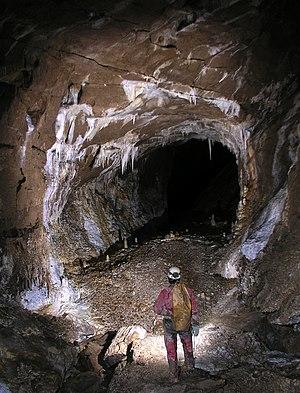
Galerie des Onze heures de la grotte des Chamois.
En spéléologie, une galerie est un conduit souterrain naturel plus ou moins horizontal. Il s'agit généralement d'un élément de réseaux hiérarchisés drainant le karst. Une galerie peut être noyée ou dénoyée.
La grotte des Chamois est une cavité située sur la commune de Castellet-lès-Sausses, près du hameau d'Aurent, dans le massif du Grand Coyer, département des Alpes-de-Haute-Provence.